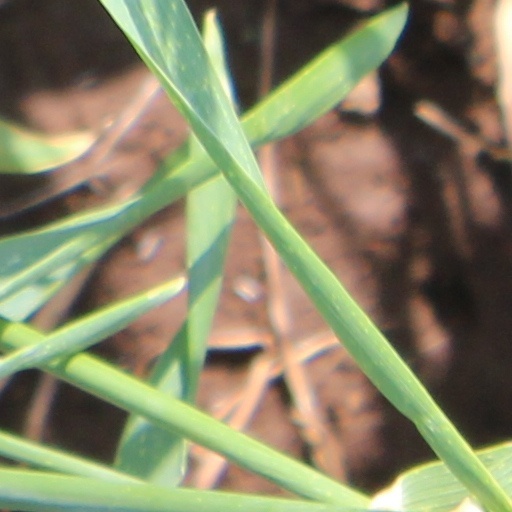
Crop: wheat